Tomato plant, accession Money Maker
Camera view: horizontal (90 deg, fisheye); turntable rotation: 0 degrees
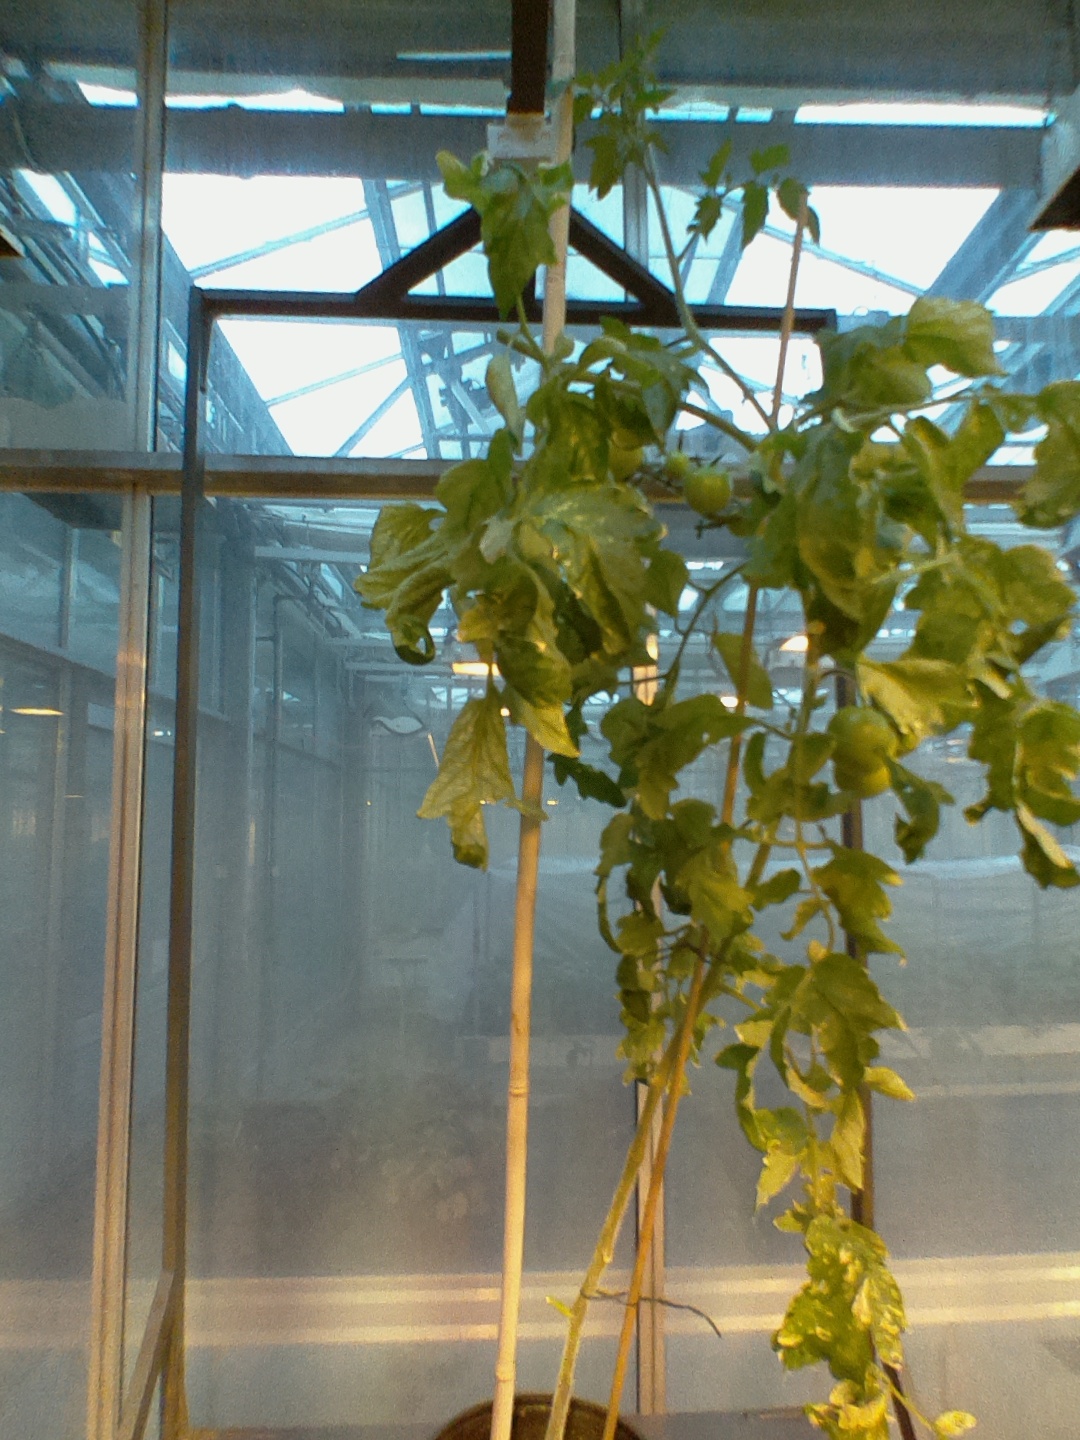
BBCH growth stage 78: 80% -90% of final fruit size